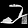
Label: Sandal